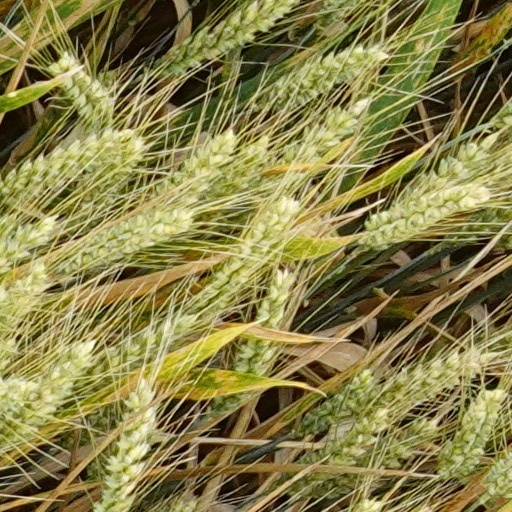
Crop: wheat